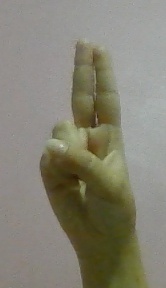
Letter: taa